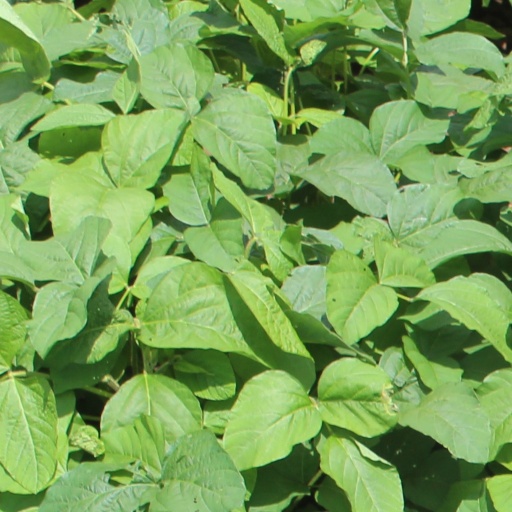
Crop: soybean